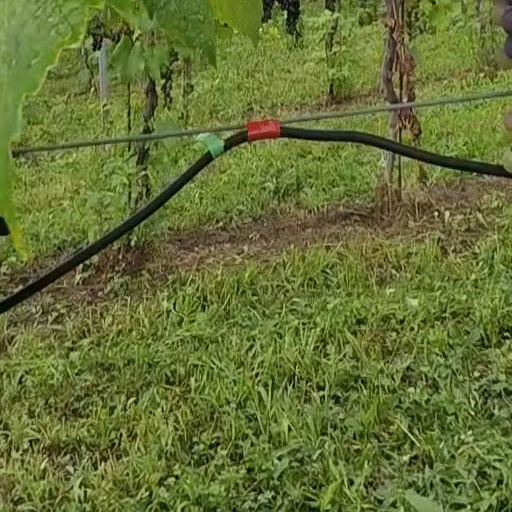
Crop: grape